Universal precautions

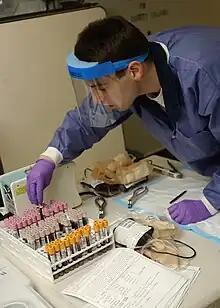
A US Navy hospital corpsman wearing personal protective equipment (PPE) while handling blood samples.

Universal precautions refers to the practice, in medicine, of avoiding contact with patients' bodily fluids, by means of the wearing of nonporous articles such as medical gloves, goggles, and face shields. The infection control techniques were essentially good hygiene habits, such as hand washing and the use of gloves and other barriers, the correct handling of hypodermic needles, scalpels, and aseptic techniques.